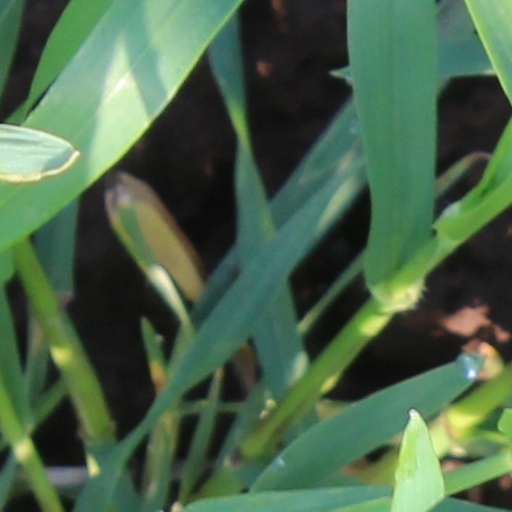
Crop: wheat